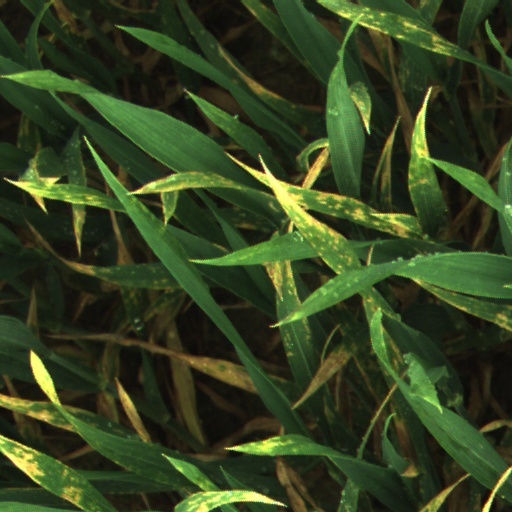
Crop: wheat